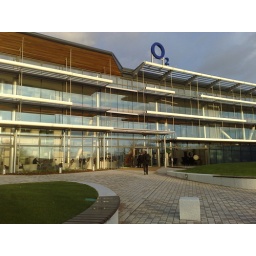
New O2 office building in Slough